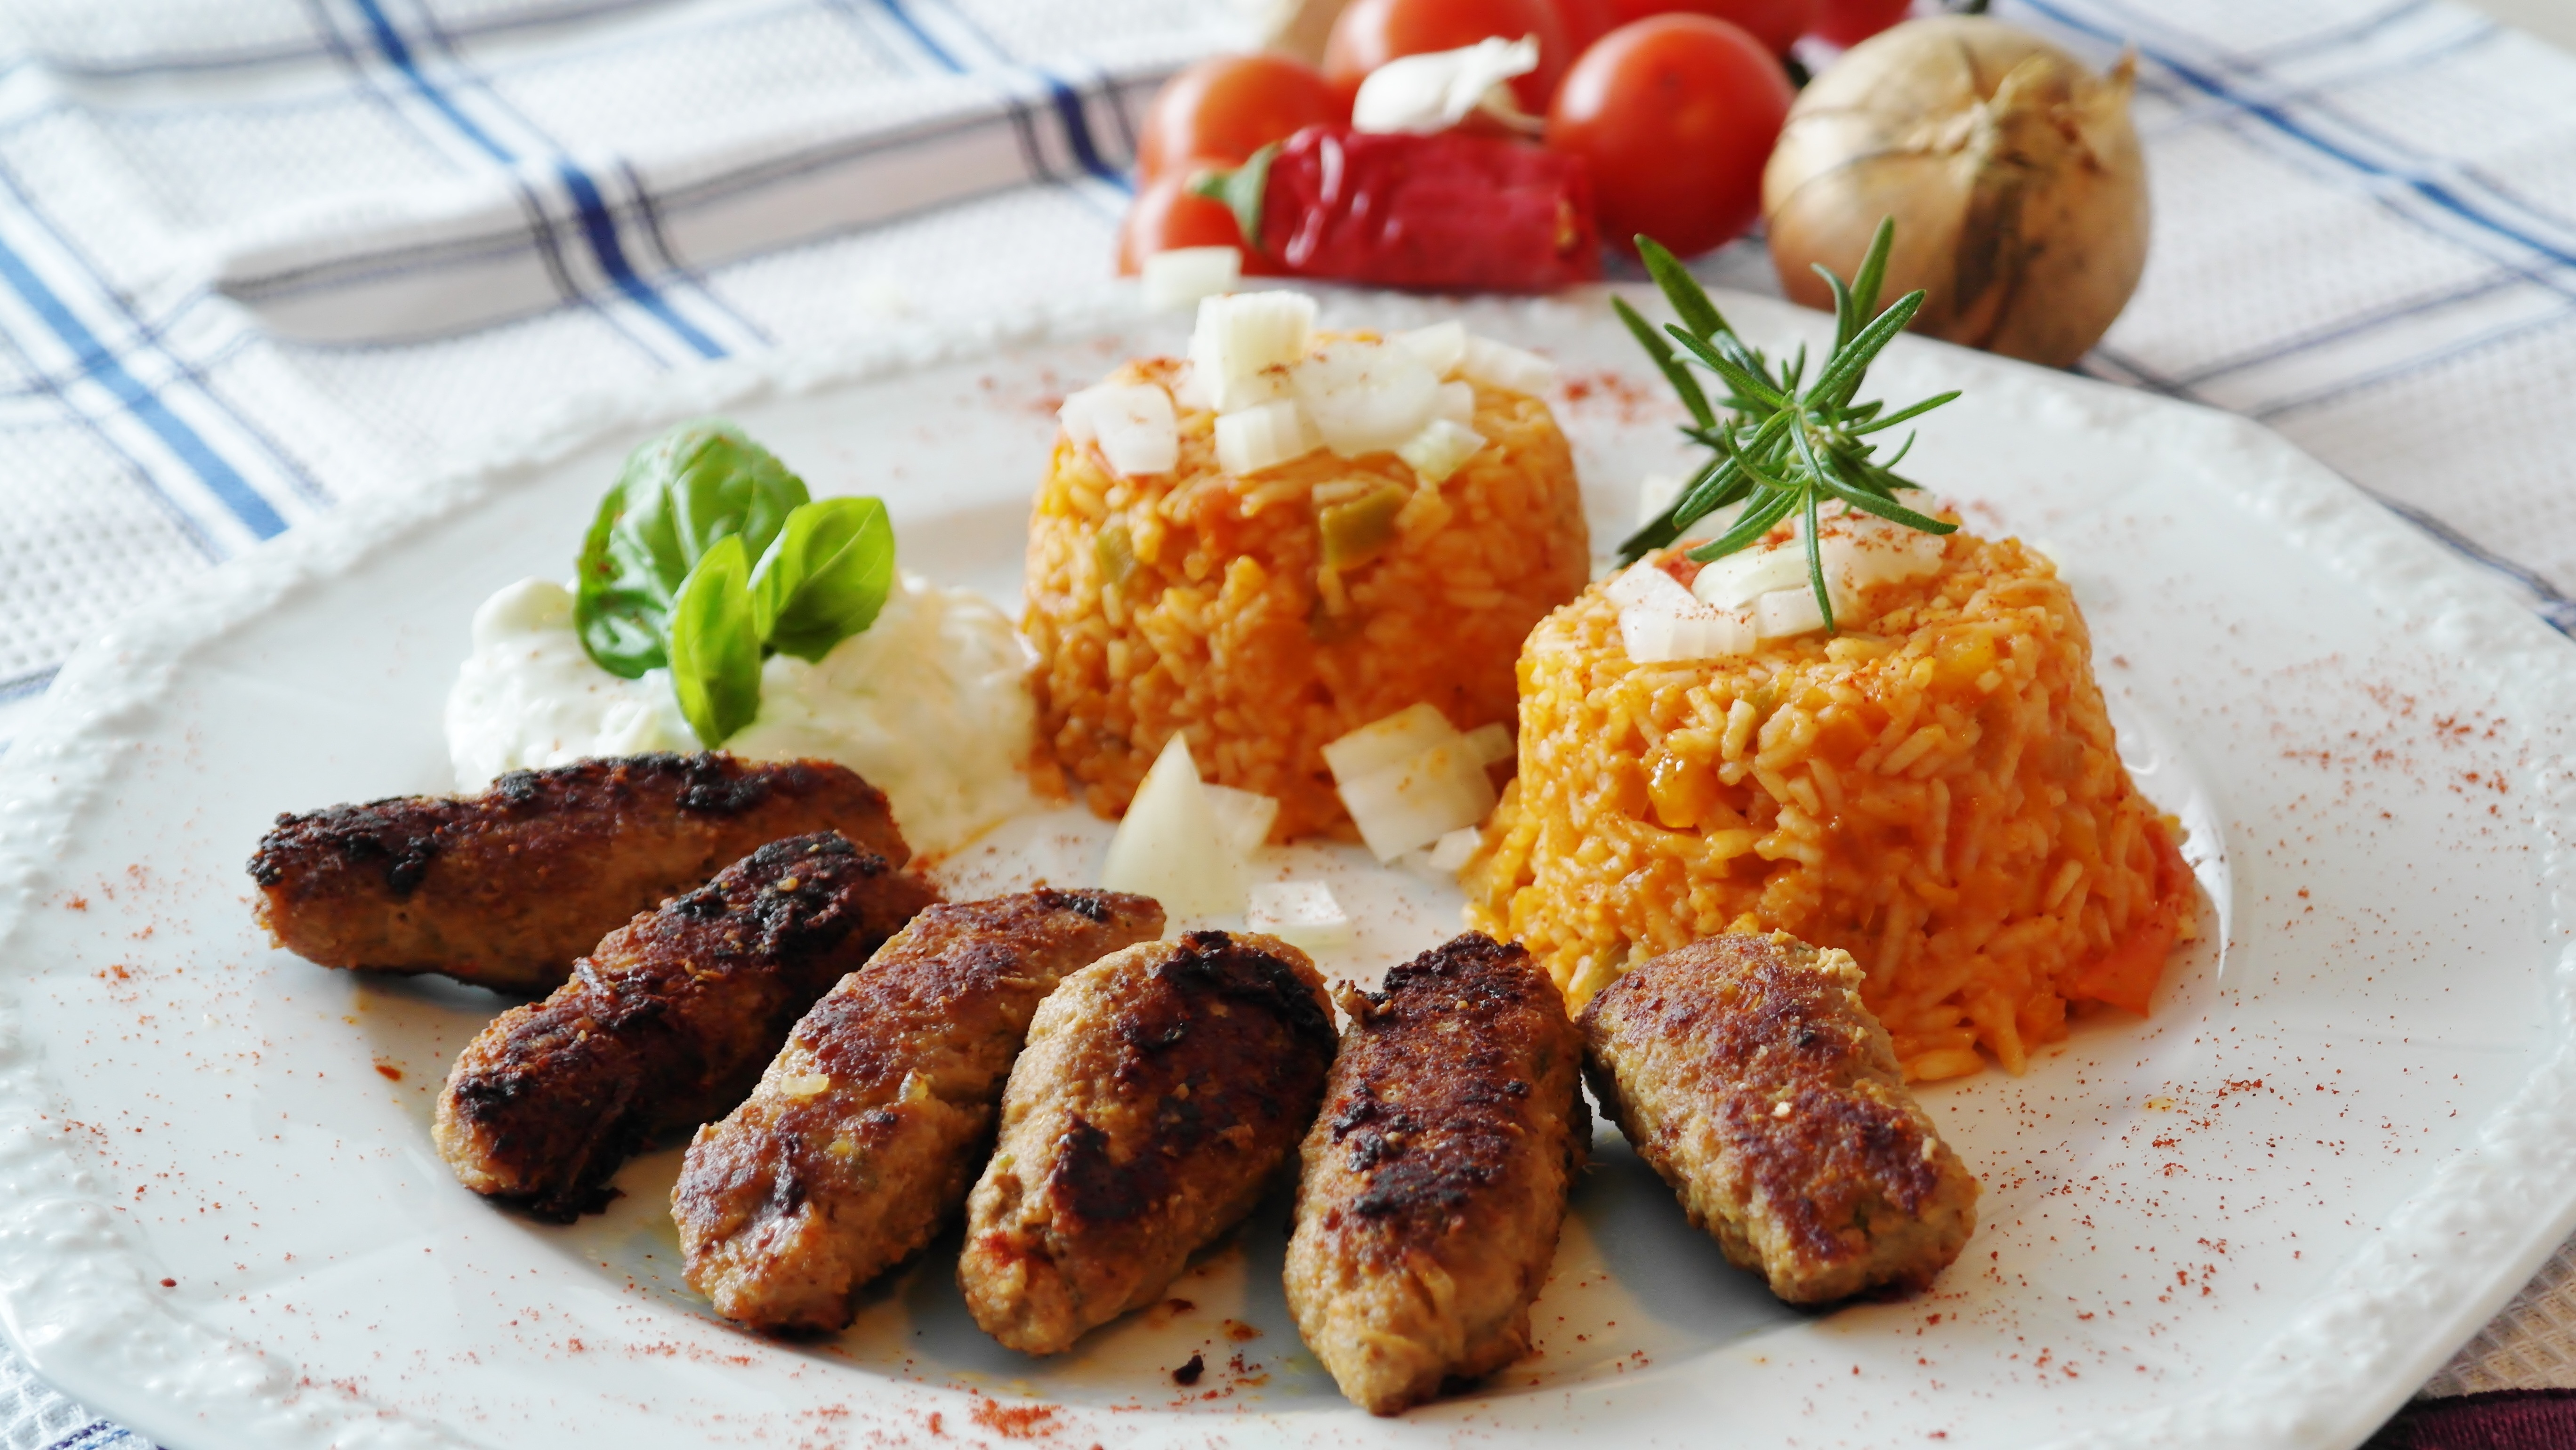
dish, meal, food, produce, breakfast, eat, meat, lunch, cuisine, delicious, rice, fried, nutrition, meatballs, minced meat, kebab, cevapcici, fried food, djuvec, zaziki